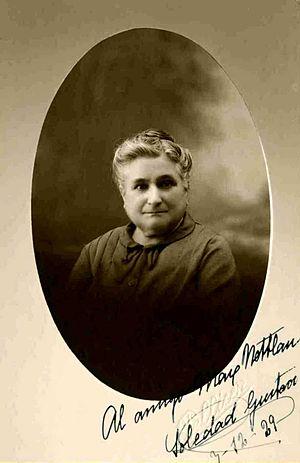
Soledad Gustavo, de son vrai nom Teresa Mañé Miravet né le 29 novembre 1865 à Cubells (Catalogne) et morte le 5 février 1939 à Perpignan (France), est une professeure, éditrice et écrivain libertaire et féministe.
Soledad Gustavo, de son vrai nom Teresa Mañé i Miravet, née le 29 novembre 1865 à Cubelles et morte le 5 février 1939 à Perpignan, est une institutrice, éditrice et écrivaine libertaire et féministe, militante et conférencière de la Libre Pensée.